Glen Bennett

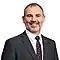
Bennett in 2023

Glen Thomas Bennett (born ) is a New Zealand politician and a member of the Labour Party. He was elected the Member of the Parliament for New Plymouth at the 2020 New Zealand general election, defeating the National candidate and incumbent Jonathan Young. He lost his seat to David MacLeod in the 2023 general election, but re-entered parliament on the list in March 2024 following the retirement of Grant Robertson. Prior to entering politics, Bennett worked in the community sector for more than 20 years.